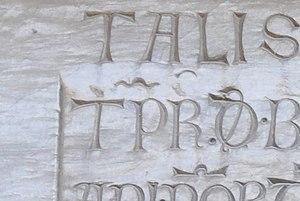
Inscription sur le linteau de l'église San Girolamo à Lucca (IT). Détail